He Zhuguo

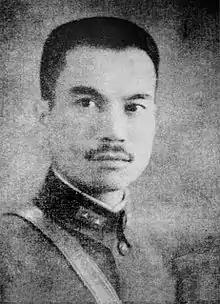
He Zhuguo (1897-1985)

He Zhuguo (1897– September 3, 1985) was a Chinese general from Rong County, Guangxi, who served in the Fengtian Army and later the National Revolutionary Army. He was a member of the Hakka ethnicity. As a commander of a cavalry force under Zhang Xueliang, he escaped assassination by KMT radicals during the Xi'an Incident by the help of Yang Hucheng. In the People's Republic of China, he is celebrated by the Revolutionary Committee of the Kuomintang for his participation in the Second United Front between the KMT and the Chinese Communist Party against Japanese invaders during the Second Sino-Japanese War.